William Denison Lyman

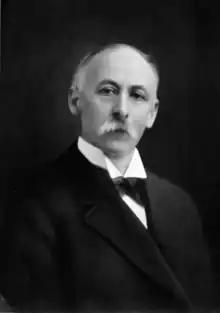

Lyman studied at Tualatin Academy and Pacific University, graduating from the Pacific scientific course in 1873. He received a degree from Williams College in 1877.